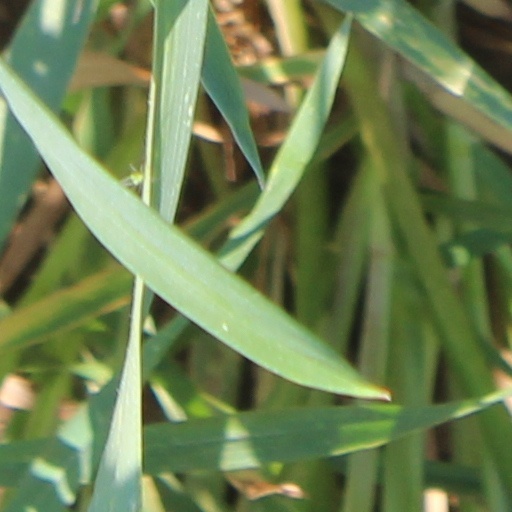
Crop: wheat